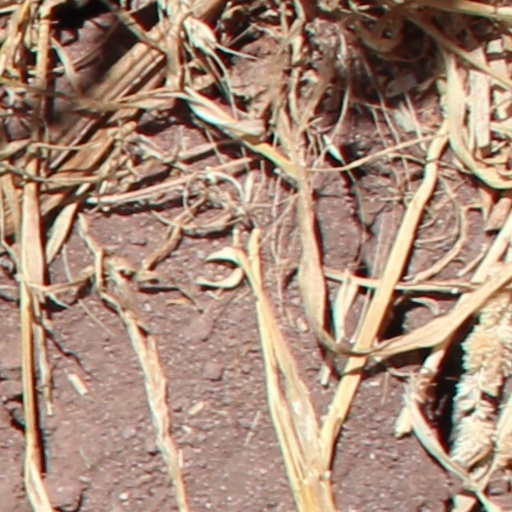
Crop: wheat